List of birds of Zambia

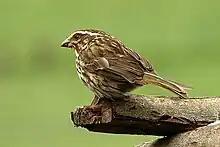
The streaky seedeater ("Crithagra striolatus") is found in Zambia.

The weavers are small passerine birds related to the finches. They are seed-eating birds with rounded conical bills. The males of many species are brightly coloured, usually in red or yellow and black, some species show variation in colour only in the breeding season.